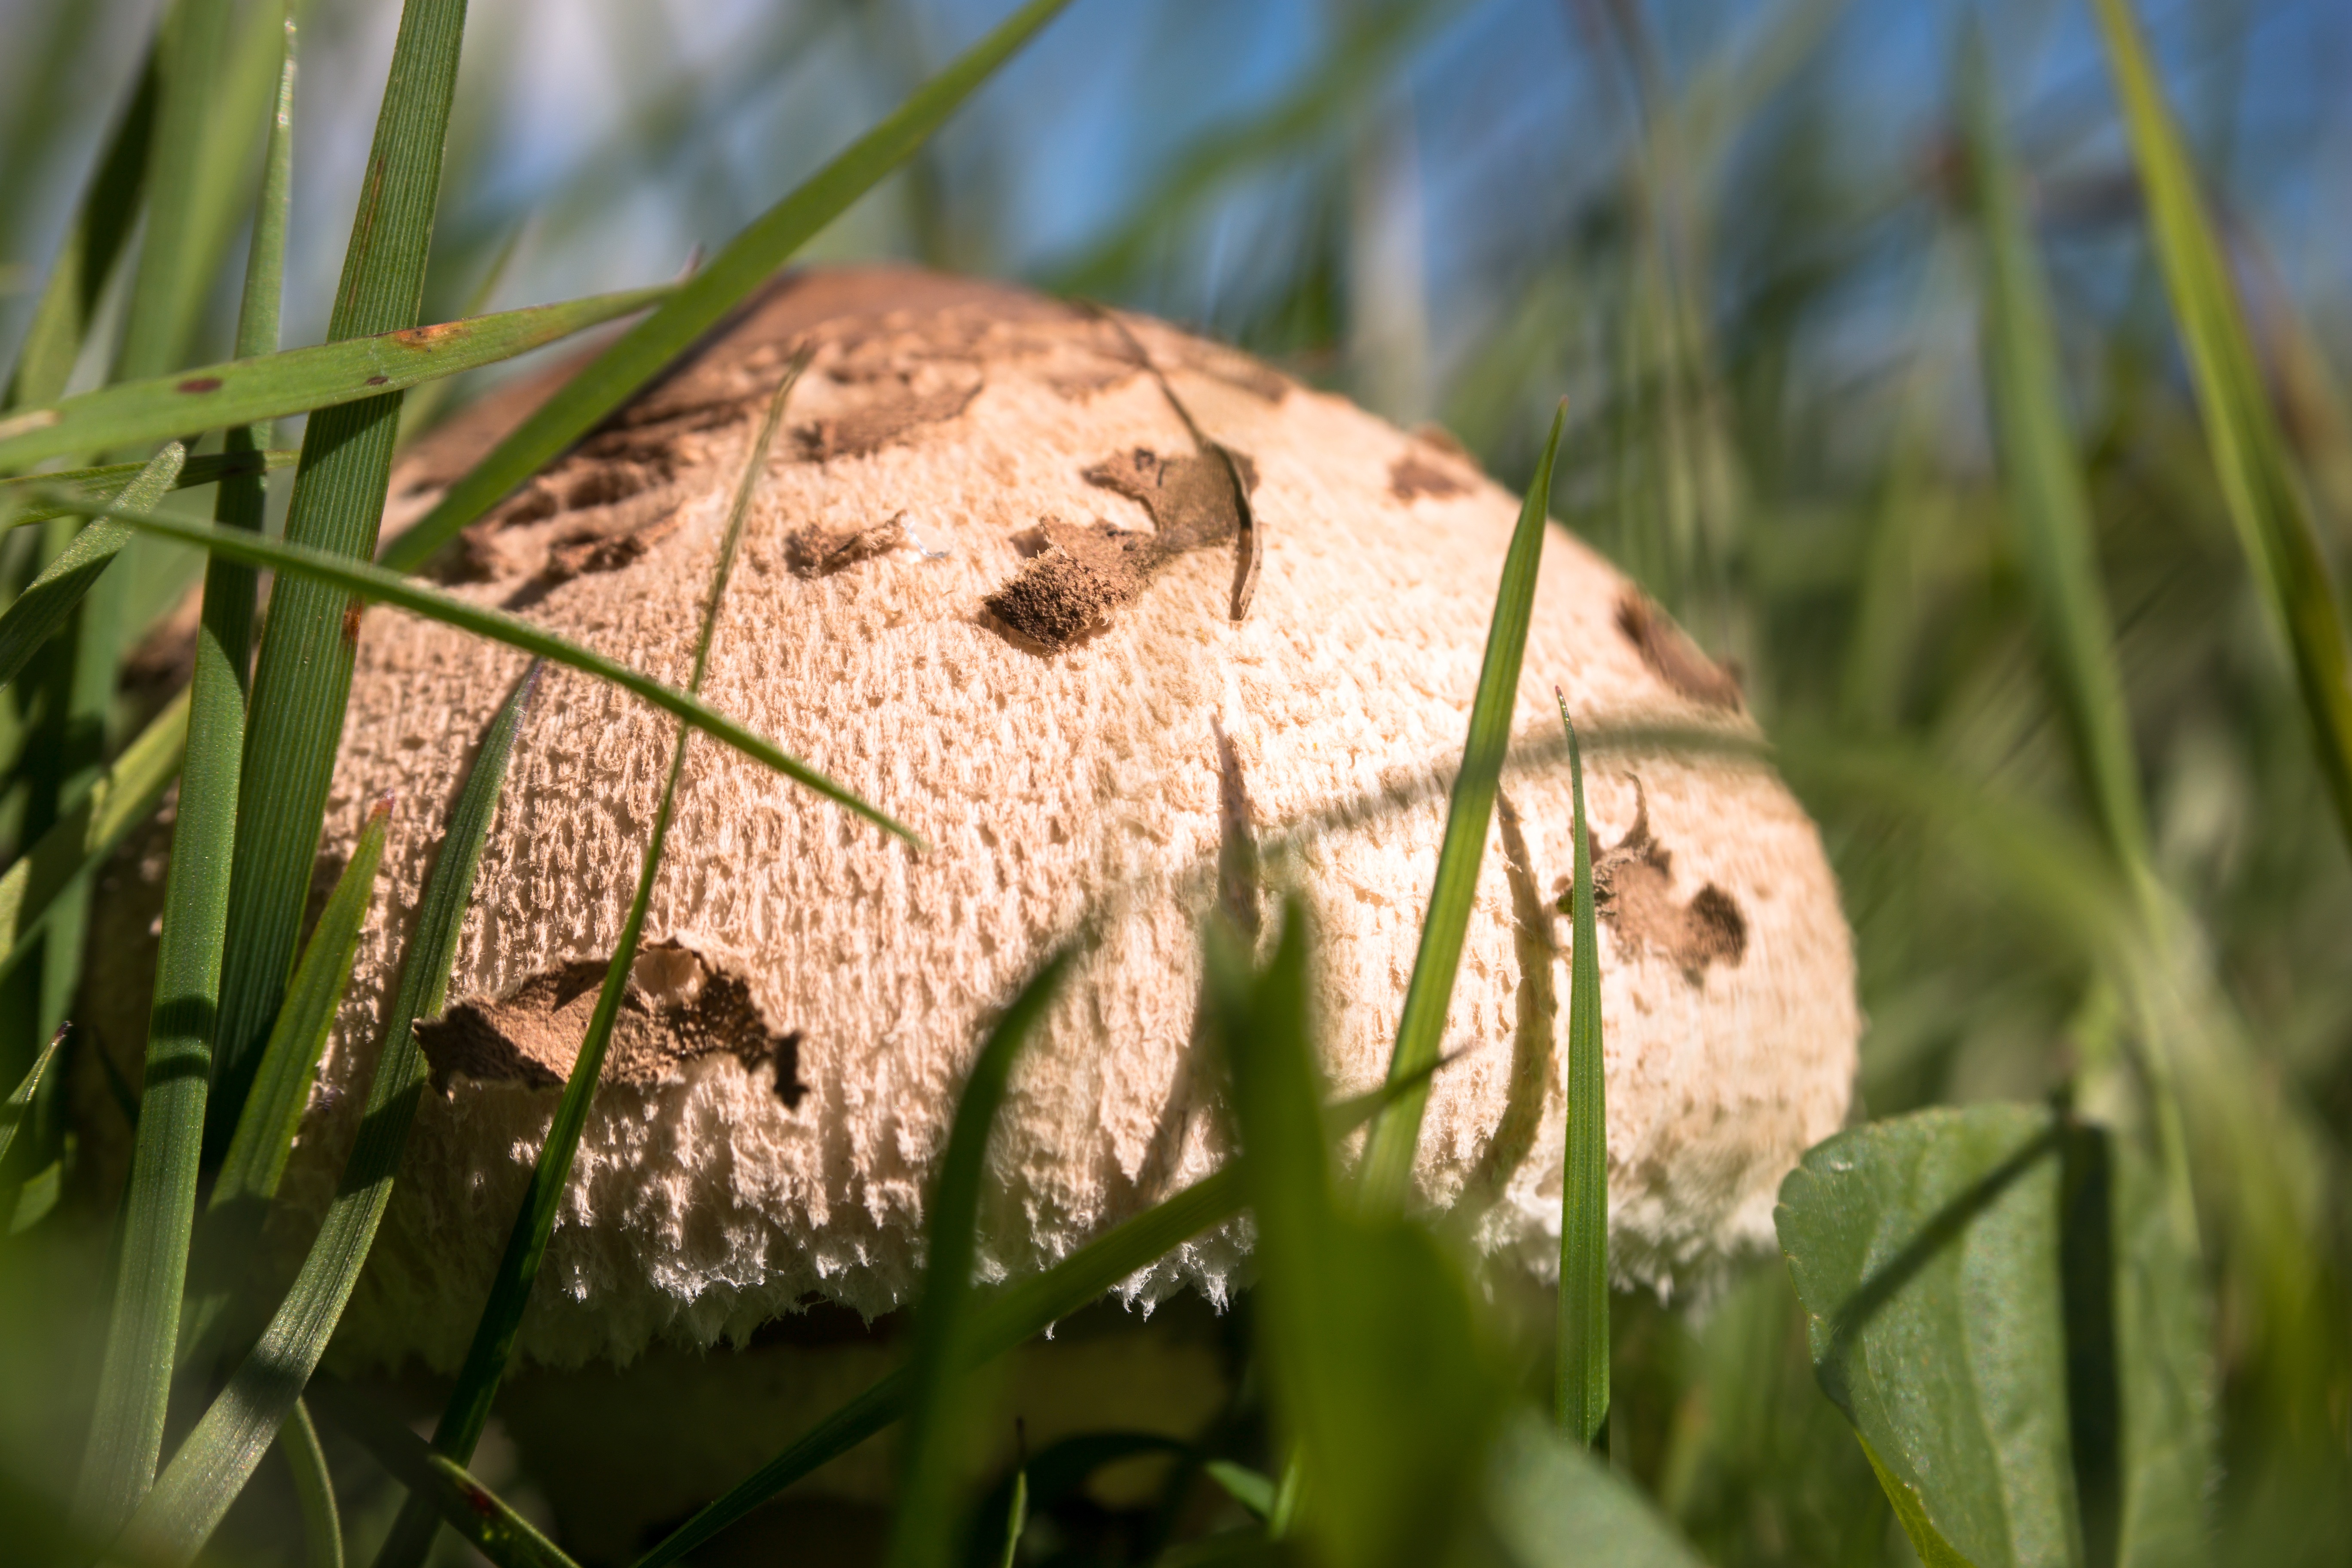
nature, grass, plant, lawn, meadow, leaf, flower, wildlife, green, insect, pasture, autumn, botany, mushroom, flora, fauna, close up, parasol, hidden, edible, macro photography, hiding place, giant schirmling, meadow mushroom, schirmling, grass family